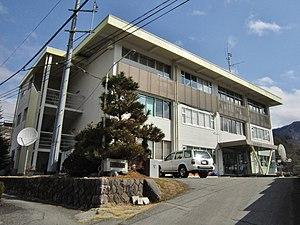
Ikusaka est un village du district de Higashichikuma, dans la préfecture de Nagano au Japon.